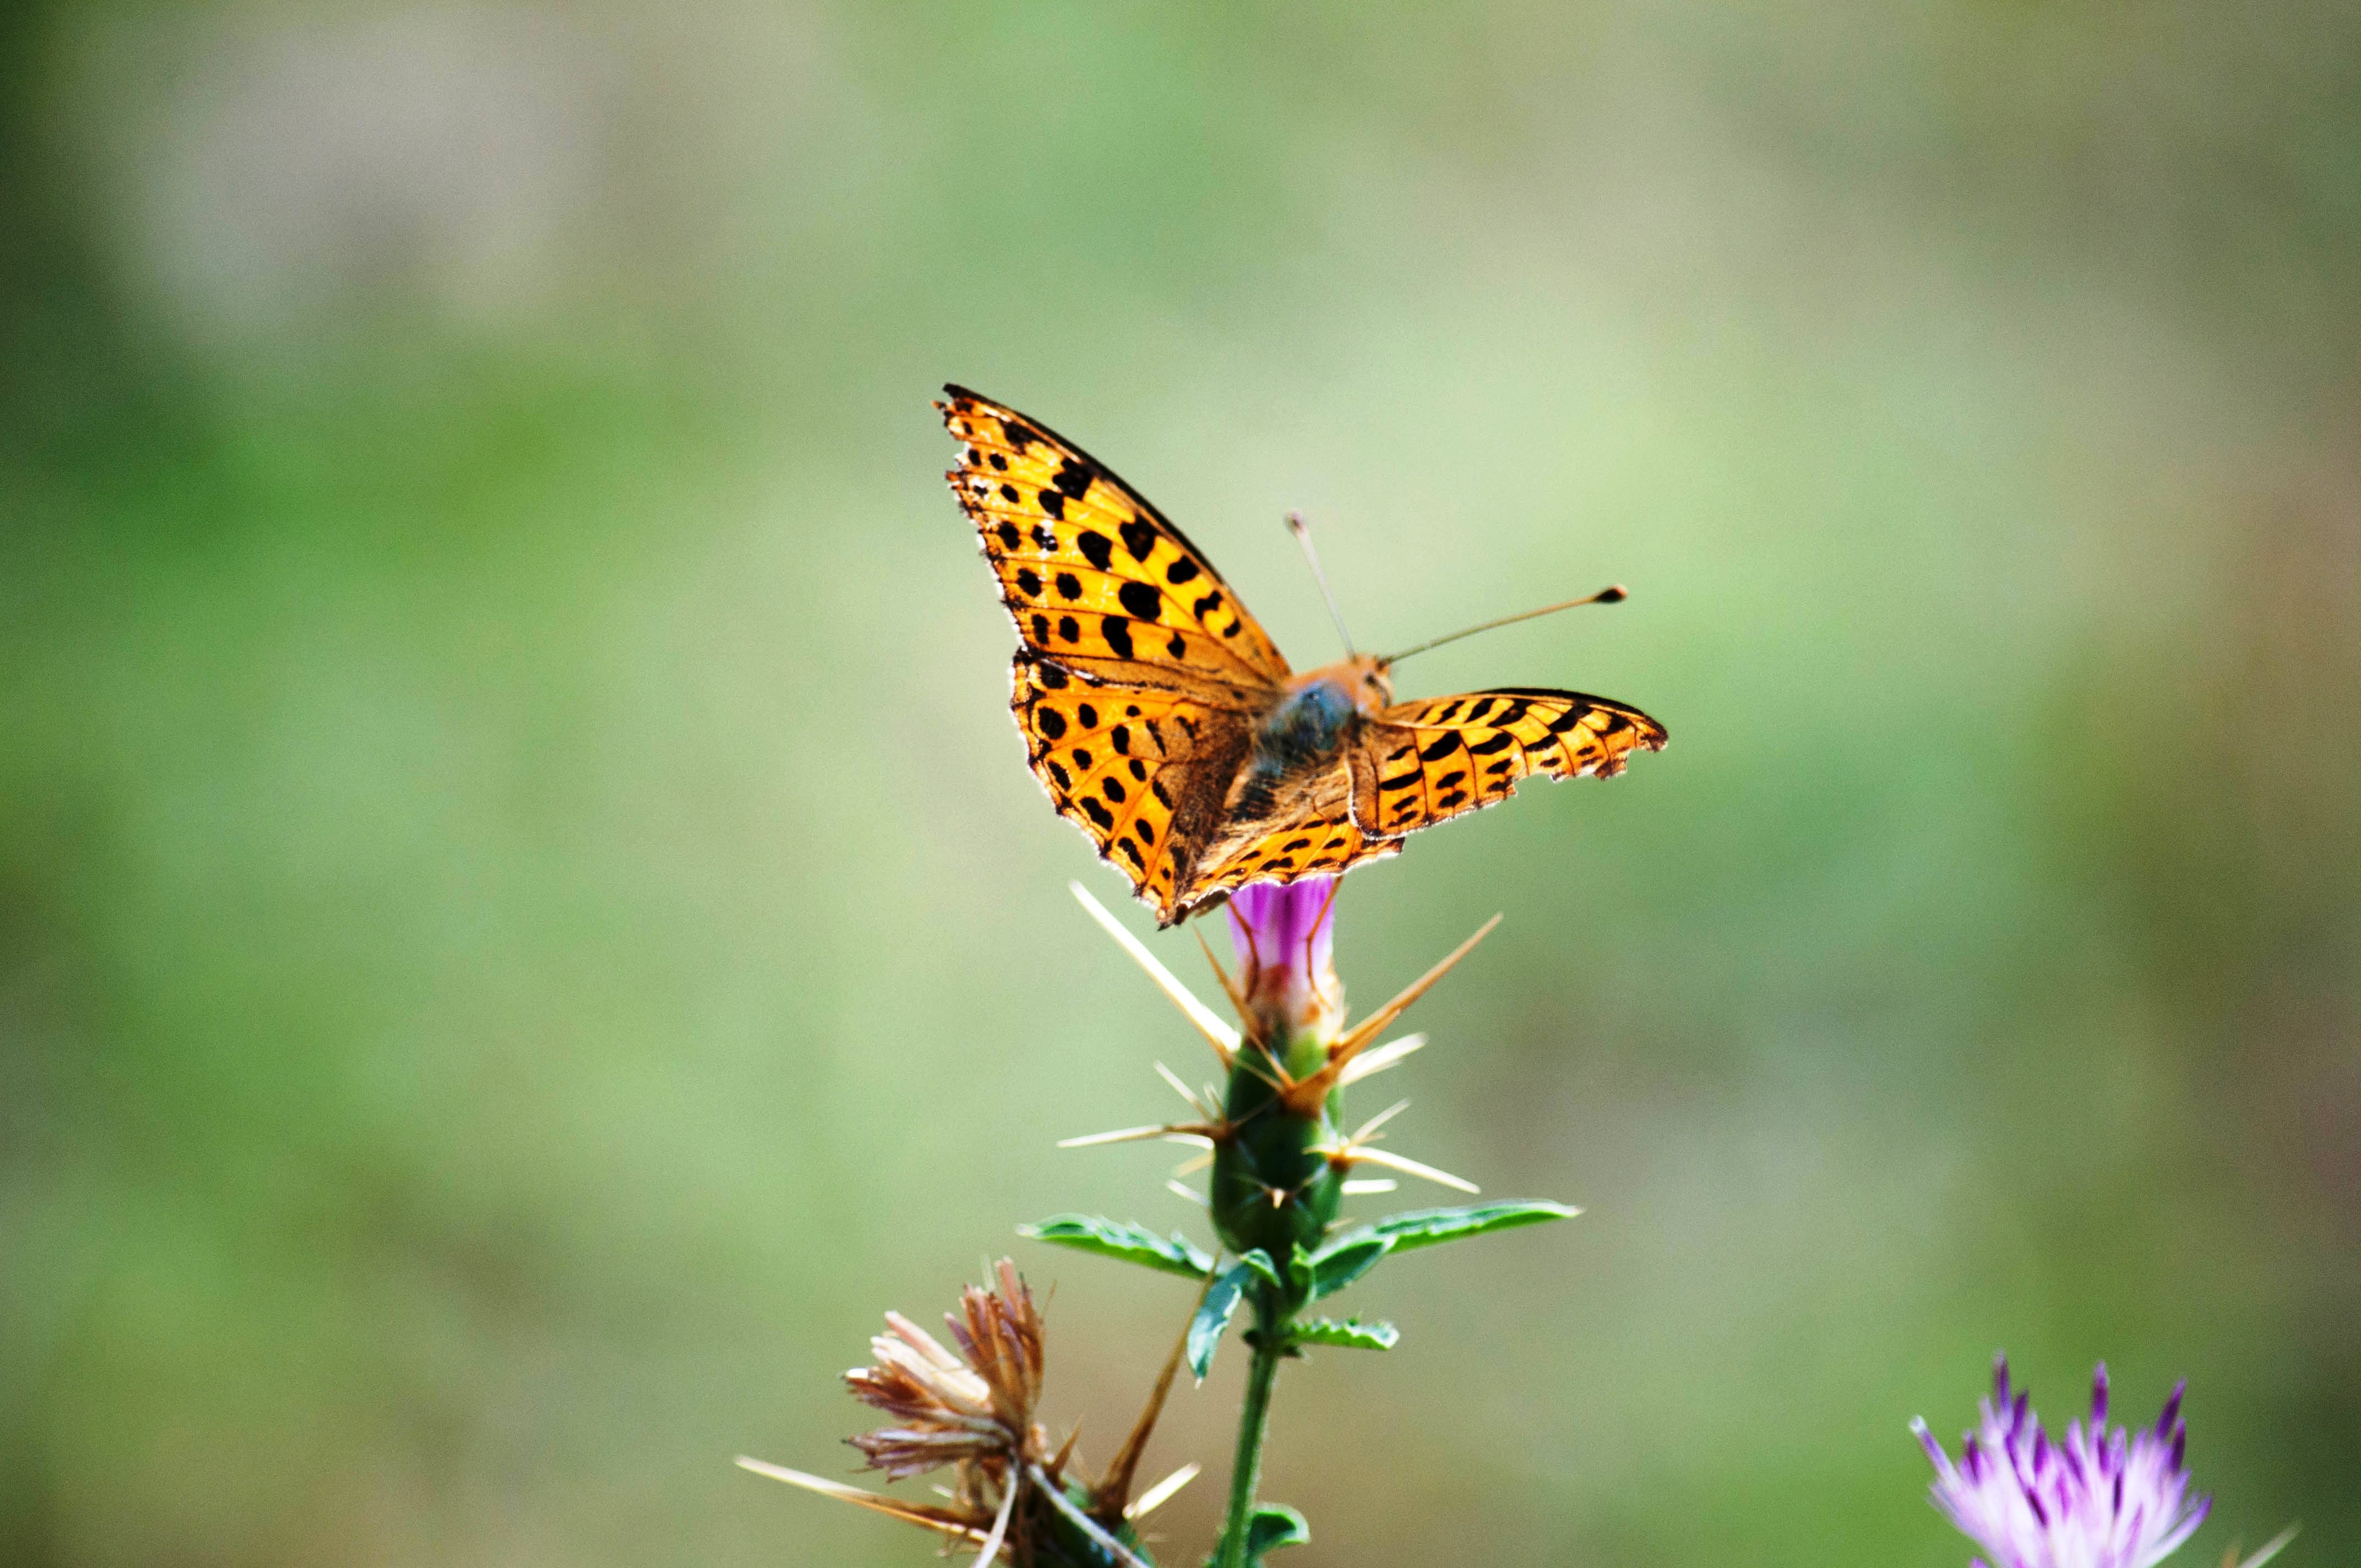
nature, flower, insect, botany, butterfly, flora, fauna, invertebrate, close up, monarch butterfly, colors, beauty, colored, nectar, macro photography, arthropod, pollinator, plant stem, moths and butterflies, lycaenid